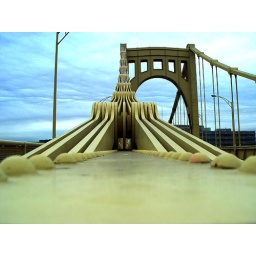
Shot of the 6th or 9th street bridge in Pittsburgh.